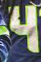
Number: 4